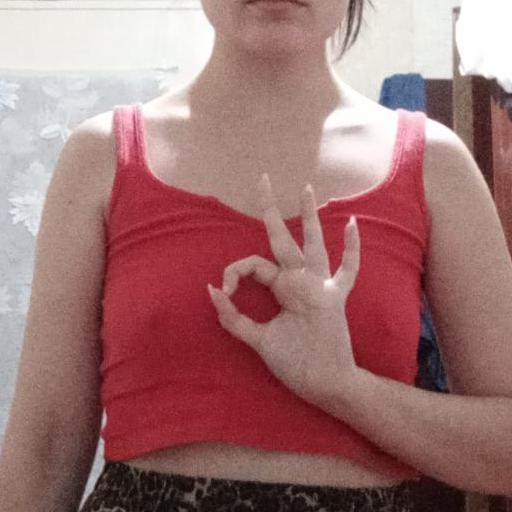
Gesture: ok